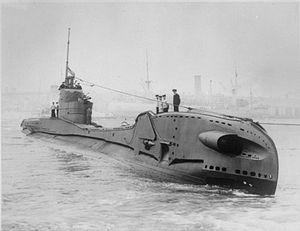
Le HMS Thorn (N11) était un sous-marin du deuxième groupe de classe T en service dans la Royal Navy. Construit au chantier naval Cammell Laird à Birkenhead, il est commandé le 4 septembre 1939, sa quille est posée le 20 janvier 1940, lancé le 18 mars 1941 et mis en service le 26 août 1941 sous le commandement du Lieutenant commander Robert Galliano Norfolk.